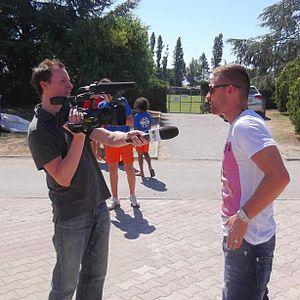
Interview par Canal d'Anthony Mounier.